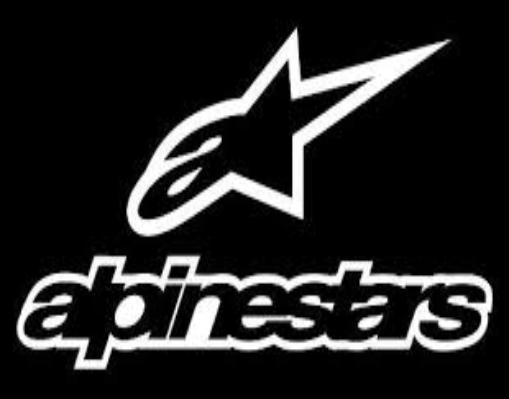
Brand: alpinestars-1
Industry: Clothes